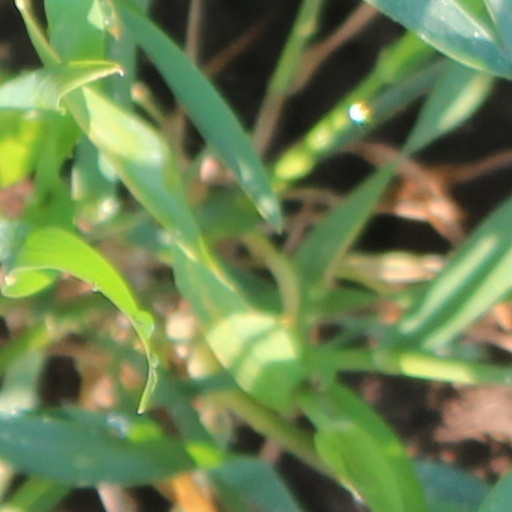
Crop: wheat